Rob Van Dam

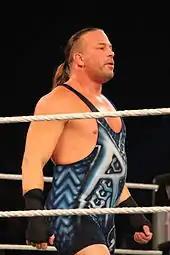
Van Dam in April 2014

Van Dam returned via telephone interview on the September 16 episode of "Impact!" and announced that he would return to the Impact! Zone the following week, against his doctor's orders. Van Dam returned the following week, confronting Abyss and demanding a match against him at Bound for Glory on October 10, which Eric Bischoff agreed to give him. At Bound for Glory Van Dam defeated Abyss in a Monster's Ball match. At the end of Bound for Glory it was revealed that Hulk Hogan and Eric Bischoff had sent Abyss after Van Dam in order to get the TNA World Heavyweight Championship on their own representative, Jeff Hardy. Van Dam confronted the group, later named Immortal, after Hardy had won the TNA World Heavyweight Championship, only to get hit with the title belt. On the October 21 episode of "Impact!" Bischoff claimed that someone from EV 2.0 had been calling him, trying to get to be a part of Immortal, which led to Van Dam getting paranoid about his stablemates, first accusing Raven of being the traitor. Later, he and Sabu were defeated in a tag team match by Beer Money, Inc., after Sabu accidentally hit him with a chair. After the match Van Dam and Sabu began shoving each other and had to be separated from each other by the rest of EV 2.0. After two more weeks of dissension between Van Dam and the rest of EV 2.0, Tommy Dreamer challenged him to a match at Turning Point on November 7. At Turning Point Van Dam defeated Dreamer and afterwards made peace with him. On the following episode of "Impact!" Rhino turned heel by attacking Van Dam and Dreamer, revealing himself as the traitor Van Dam had been looking for. At Final Resolution on December 5 Van Dam defeated Rhino in a First Blood match.